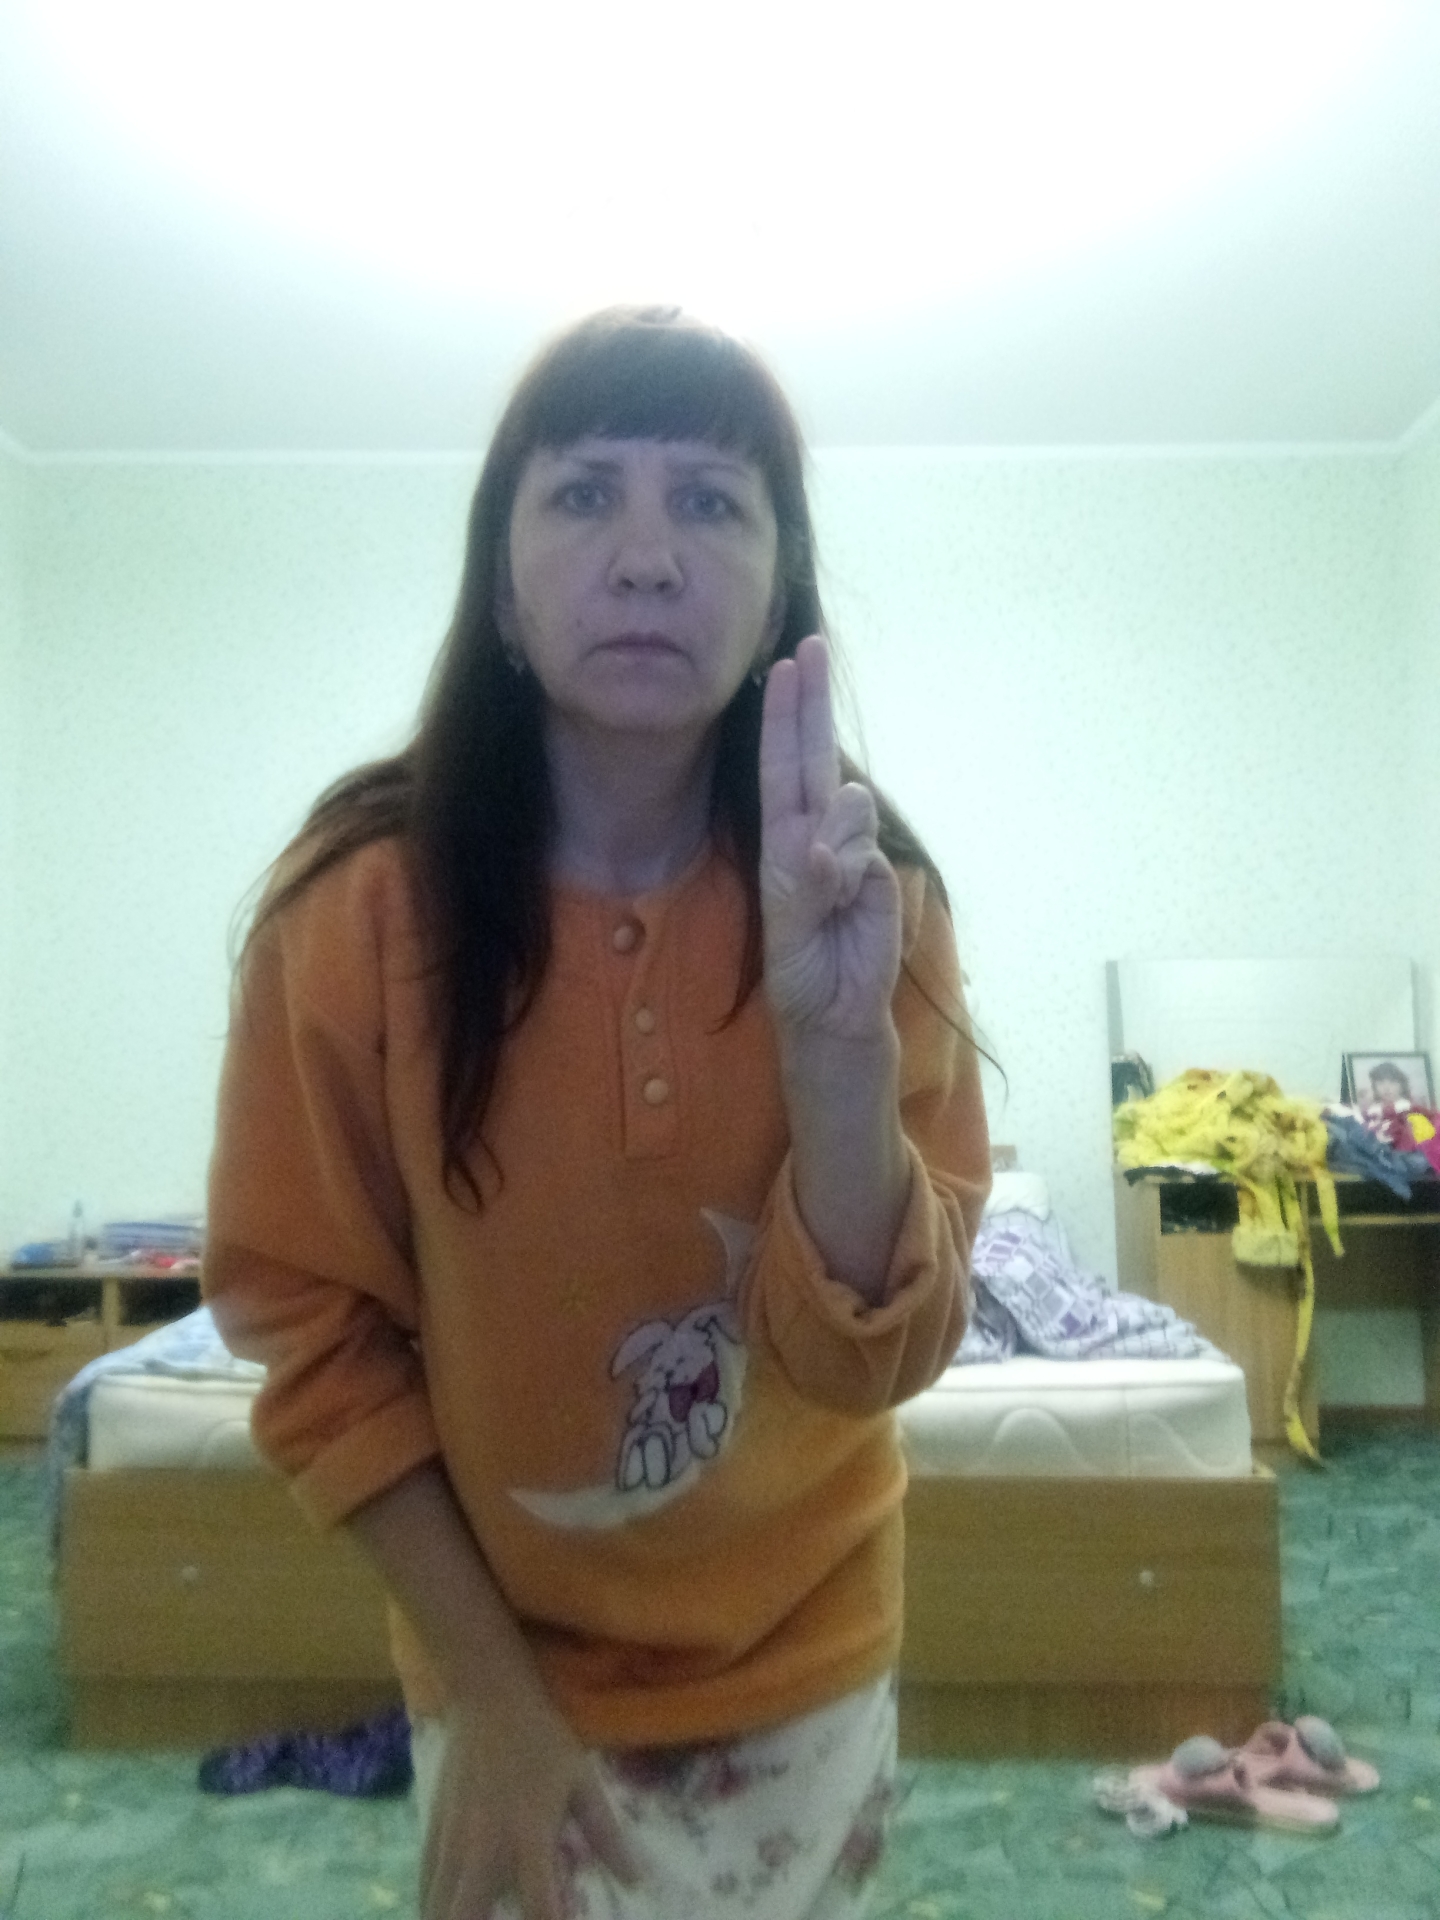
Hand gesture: two_up